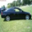
Label: automobile